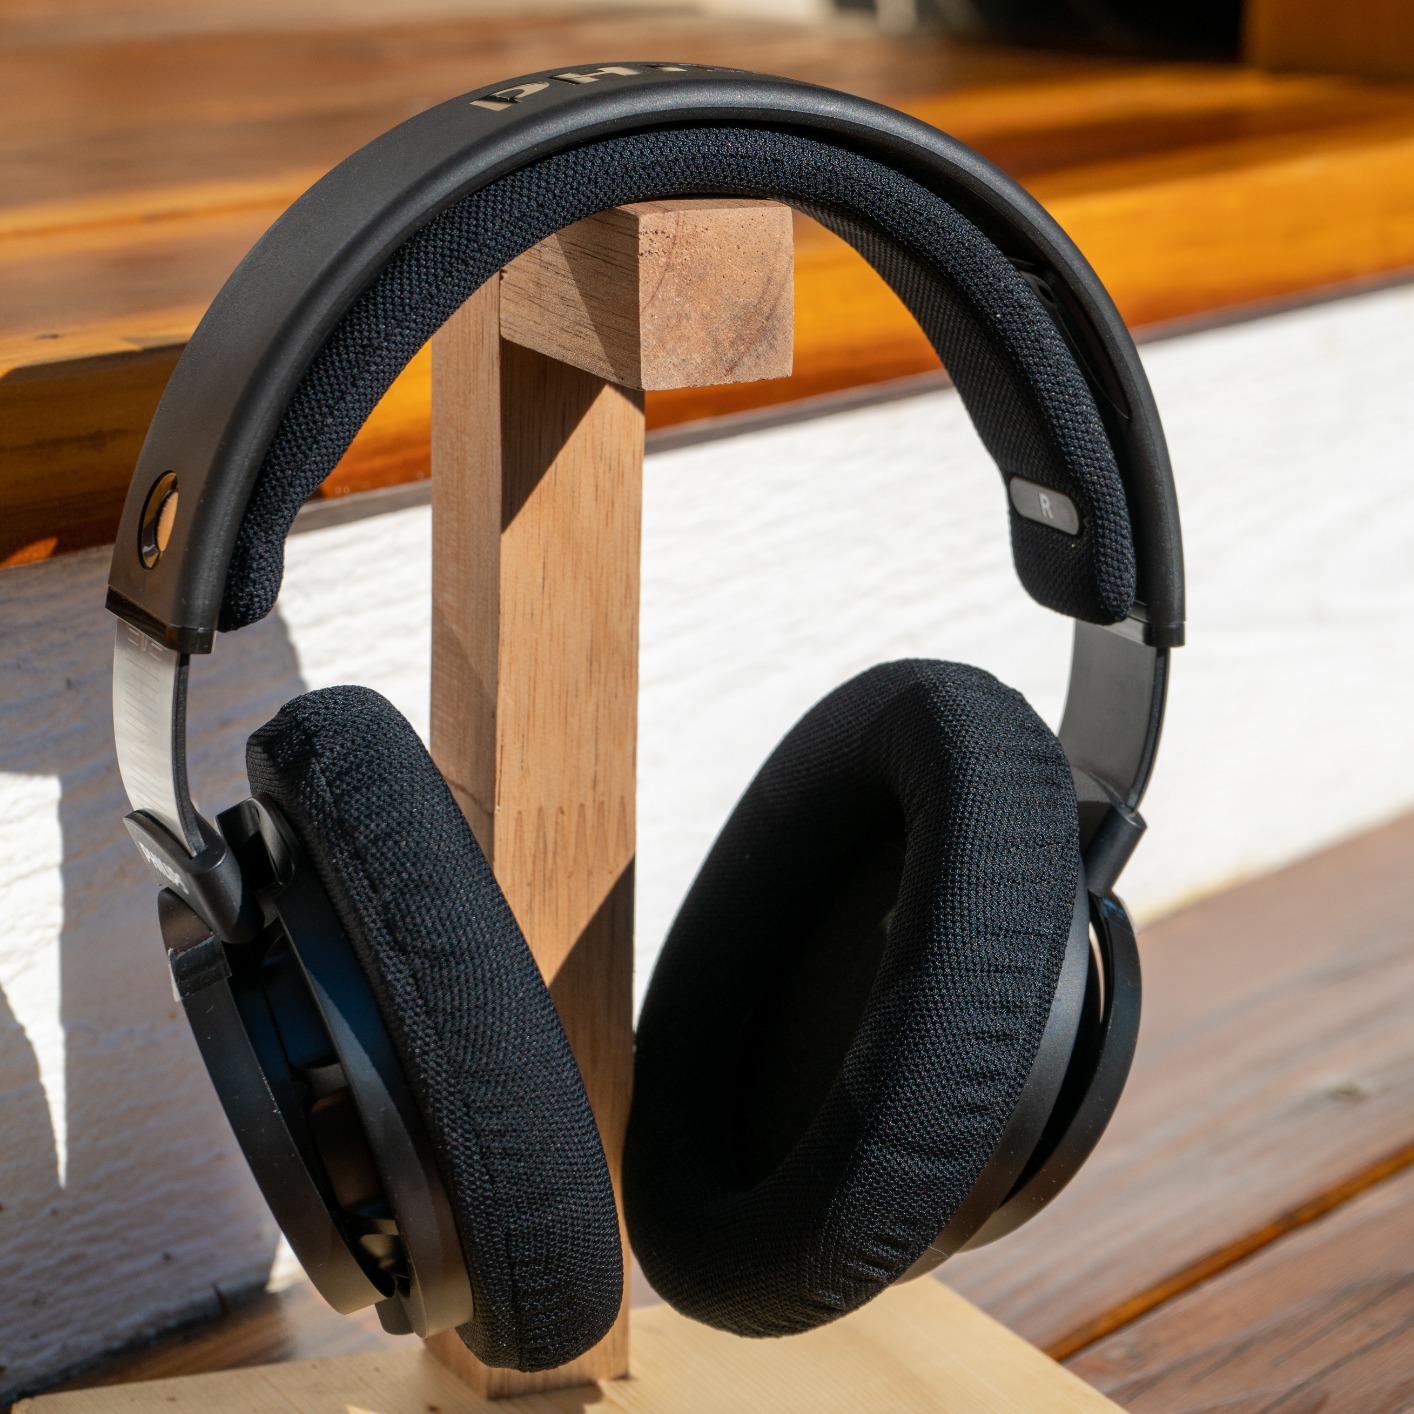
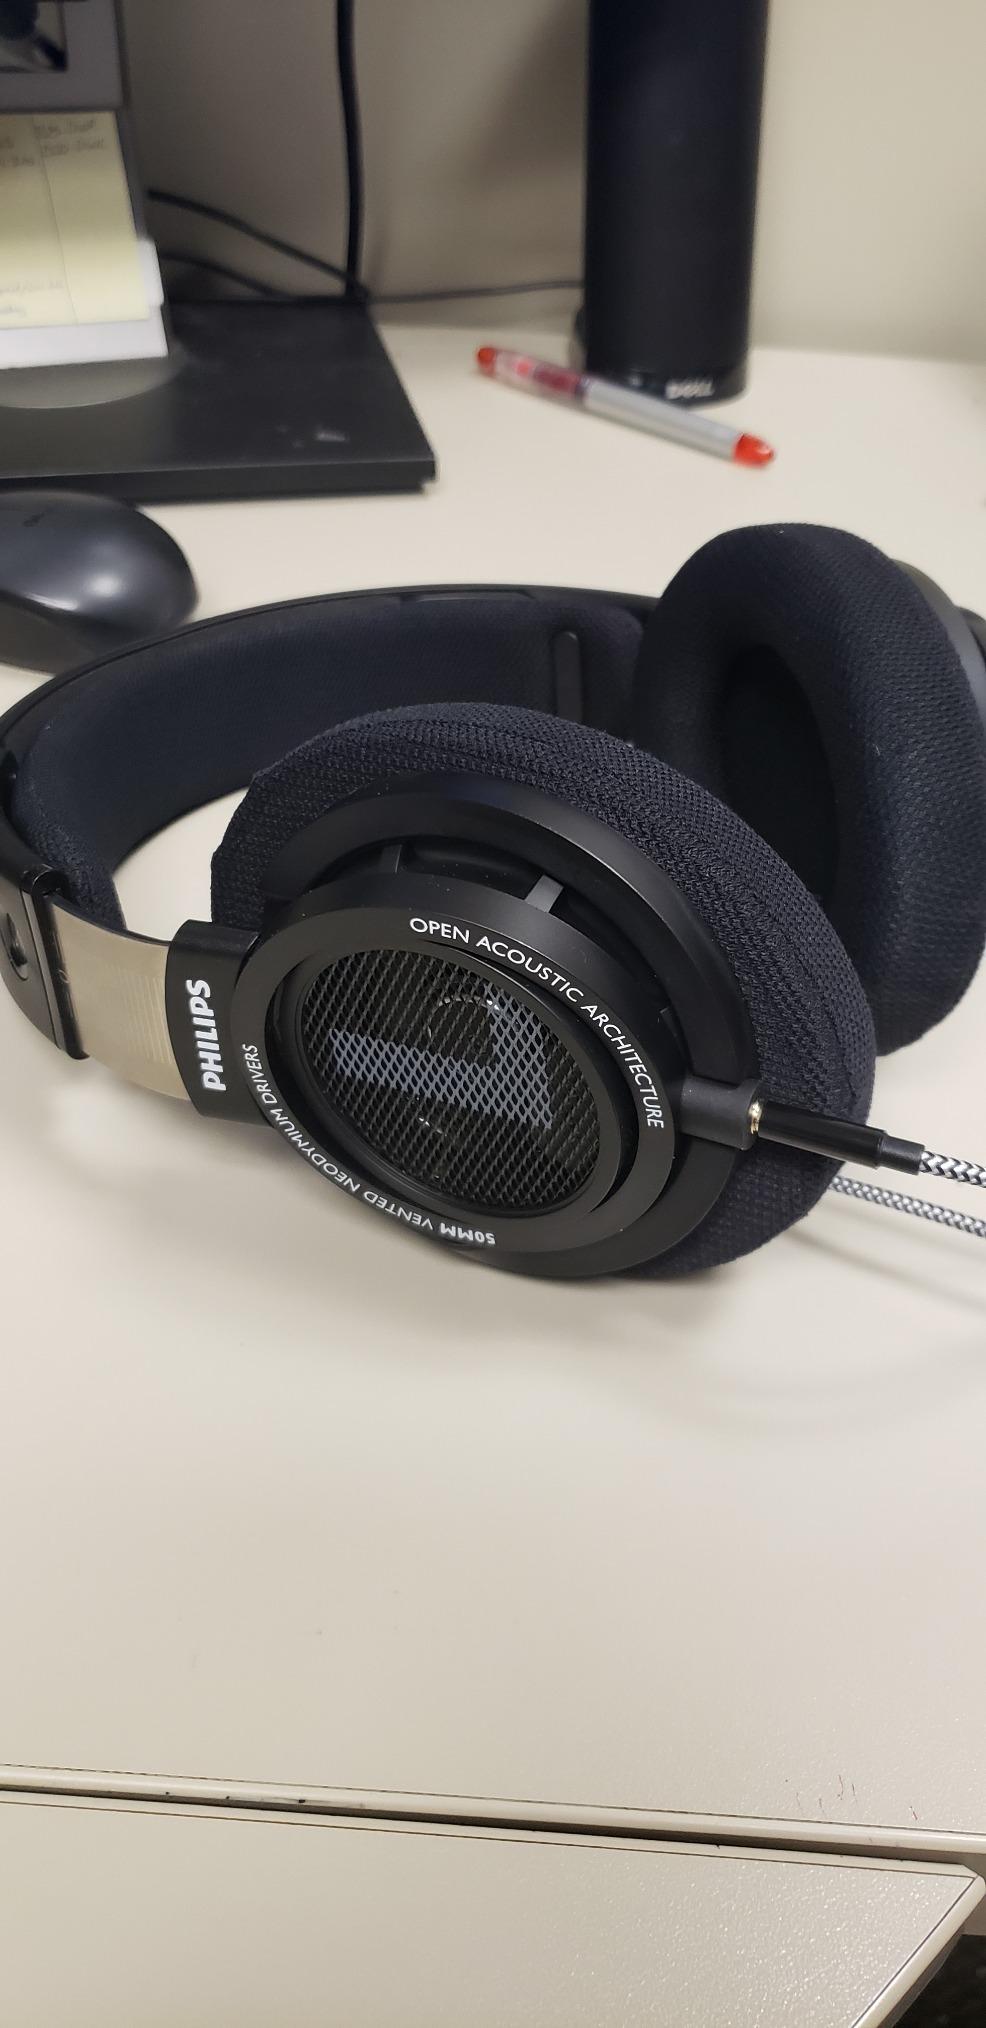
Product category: headphones
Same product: yes